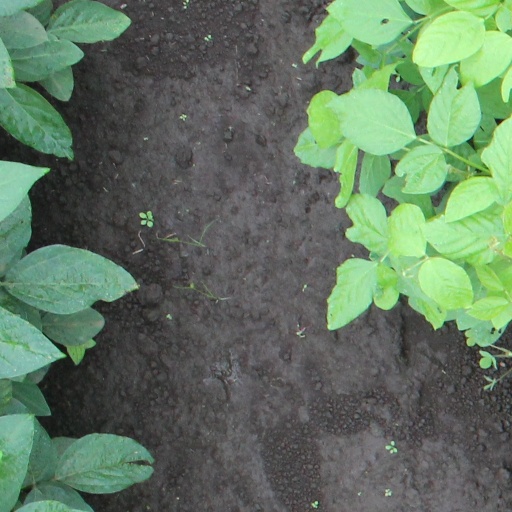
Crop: soybean